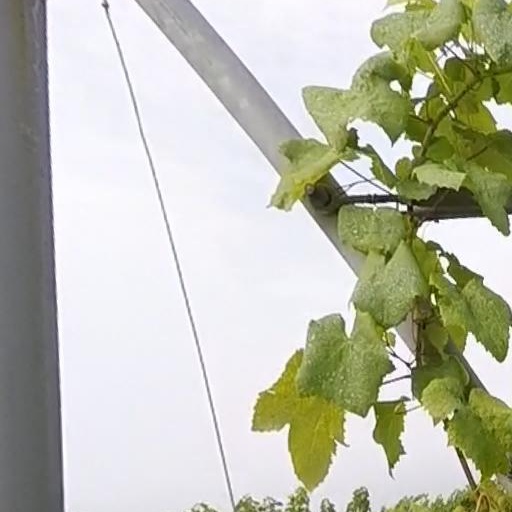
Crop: grape